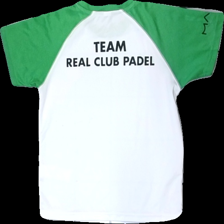
View: back
Type: T-shirt
Category: Children
Brand: Not in the list
Brand text on label: roly
Colors: White, Green, Black
Material: 100% polyester
Pattern: Logo print
Cut: Regular
Season: All
Trend: Sports
Stains: Minor
Price range: <50
Recommended usage: Export
Description: tränings t-shirt med reklam logga fram, några små fläckar över hela och någon lös tråd